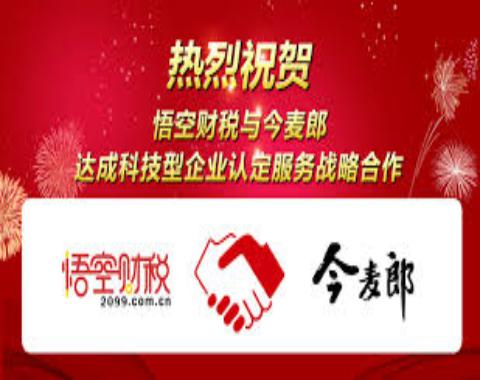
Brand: Ijml
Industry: Food